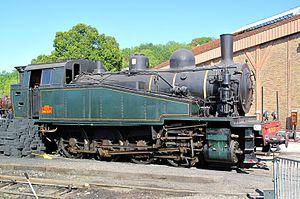
La 040 TA 137 à Longueville le 19 septembre 2010.
Il s'agit des locomotives acquises par les anciennes compagnies et réformées avant la création de la SNCF le 1ᵉʳ janvier 1938.
On appelle livrée la décoration extérieure d'un matériel roulant ferroviaire. Au cours de son histoire, depuis 1938, la Société nationale des chemins de fer français a utilisé de nombreuses livrées liées aux modes et aux changements de matériels. Certaines sont des essais sans lendemain sur quelques machines, d'autres sont de véritables marqueurs de l'identité de l'entreprise, par exemple la livrée « béton ».
Les Eight wheel série 40.000 numéro 40.001 à 40.143 étaient des locomotives-tender françaises de l'Administration des chemins de fer de l'État. Au premier janvier 1938, elles deviennent à la SNCF, les 3-040 TA 1 à 143.